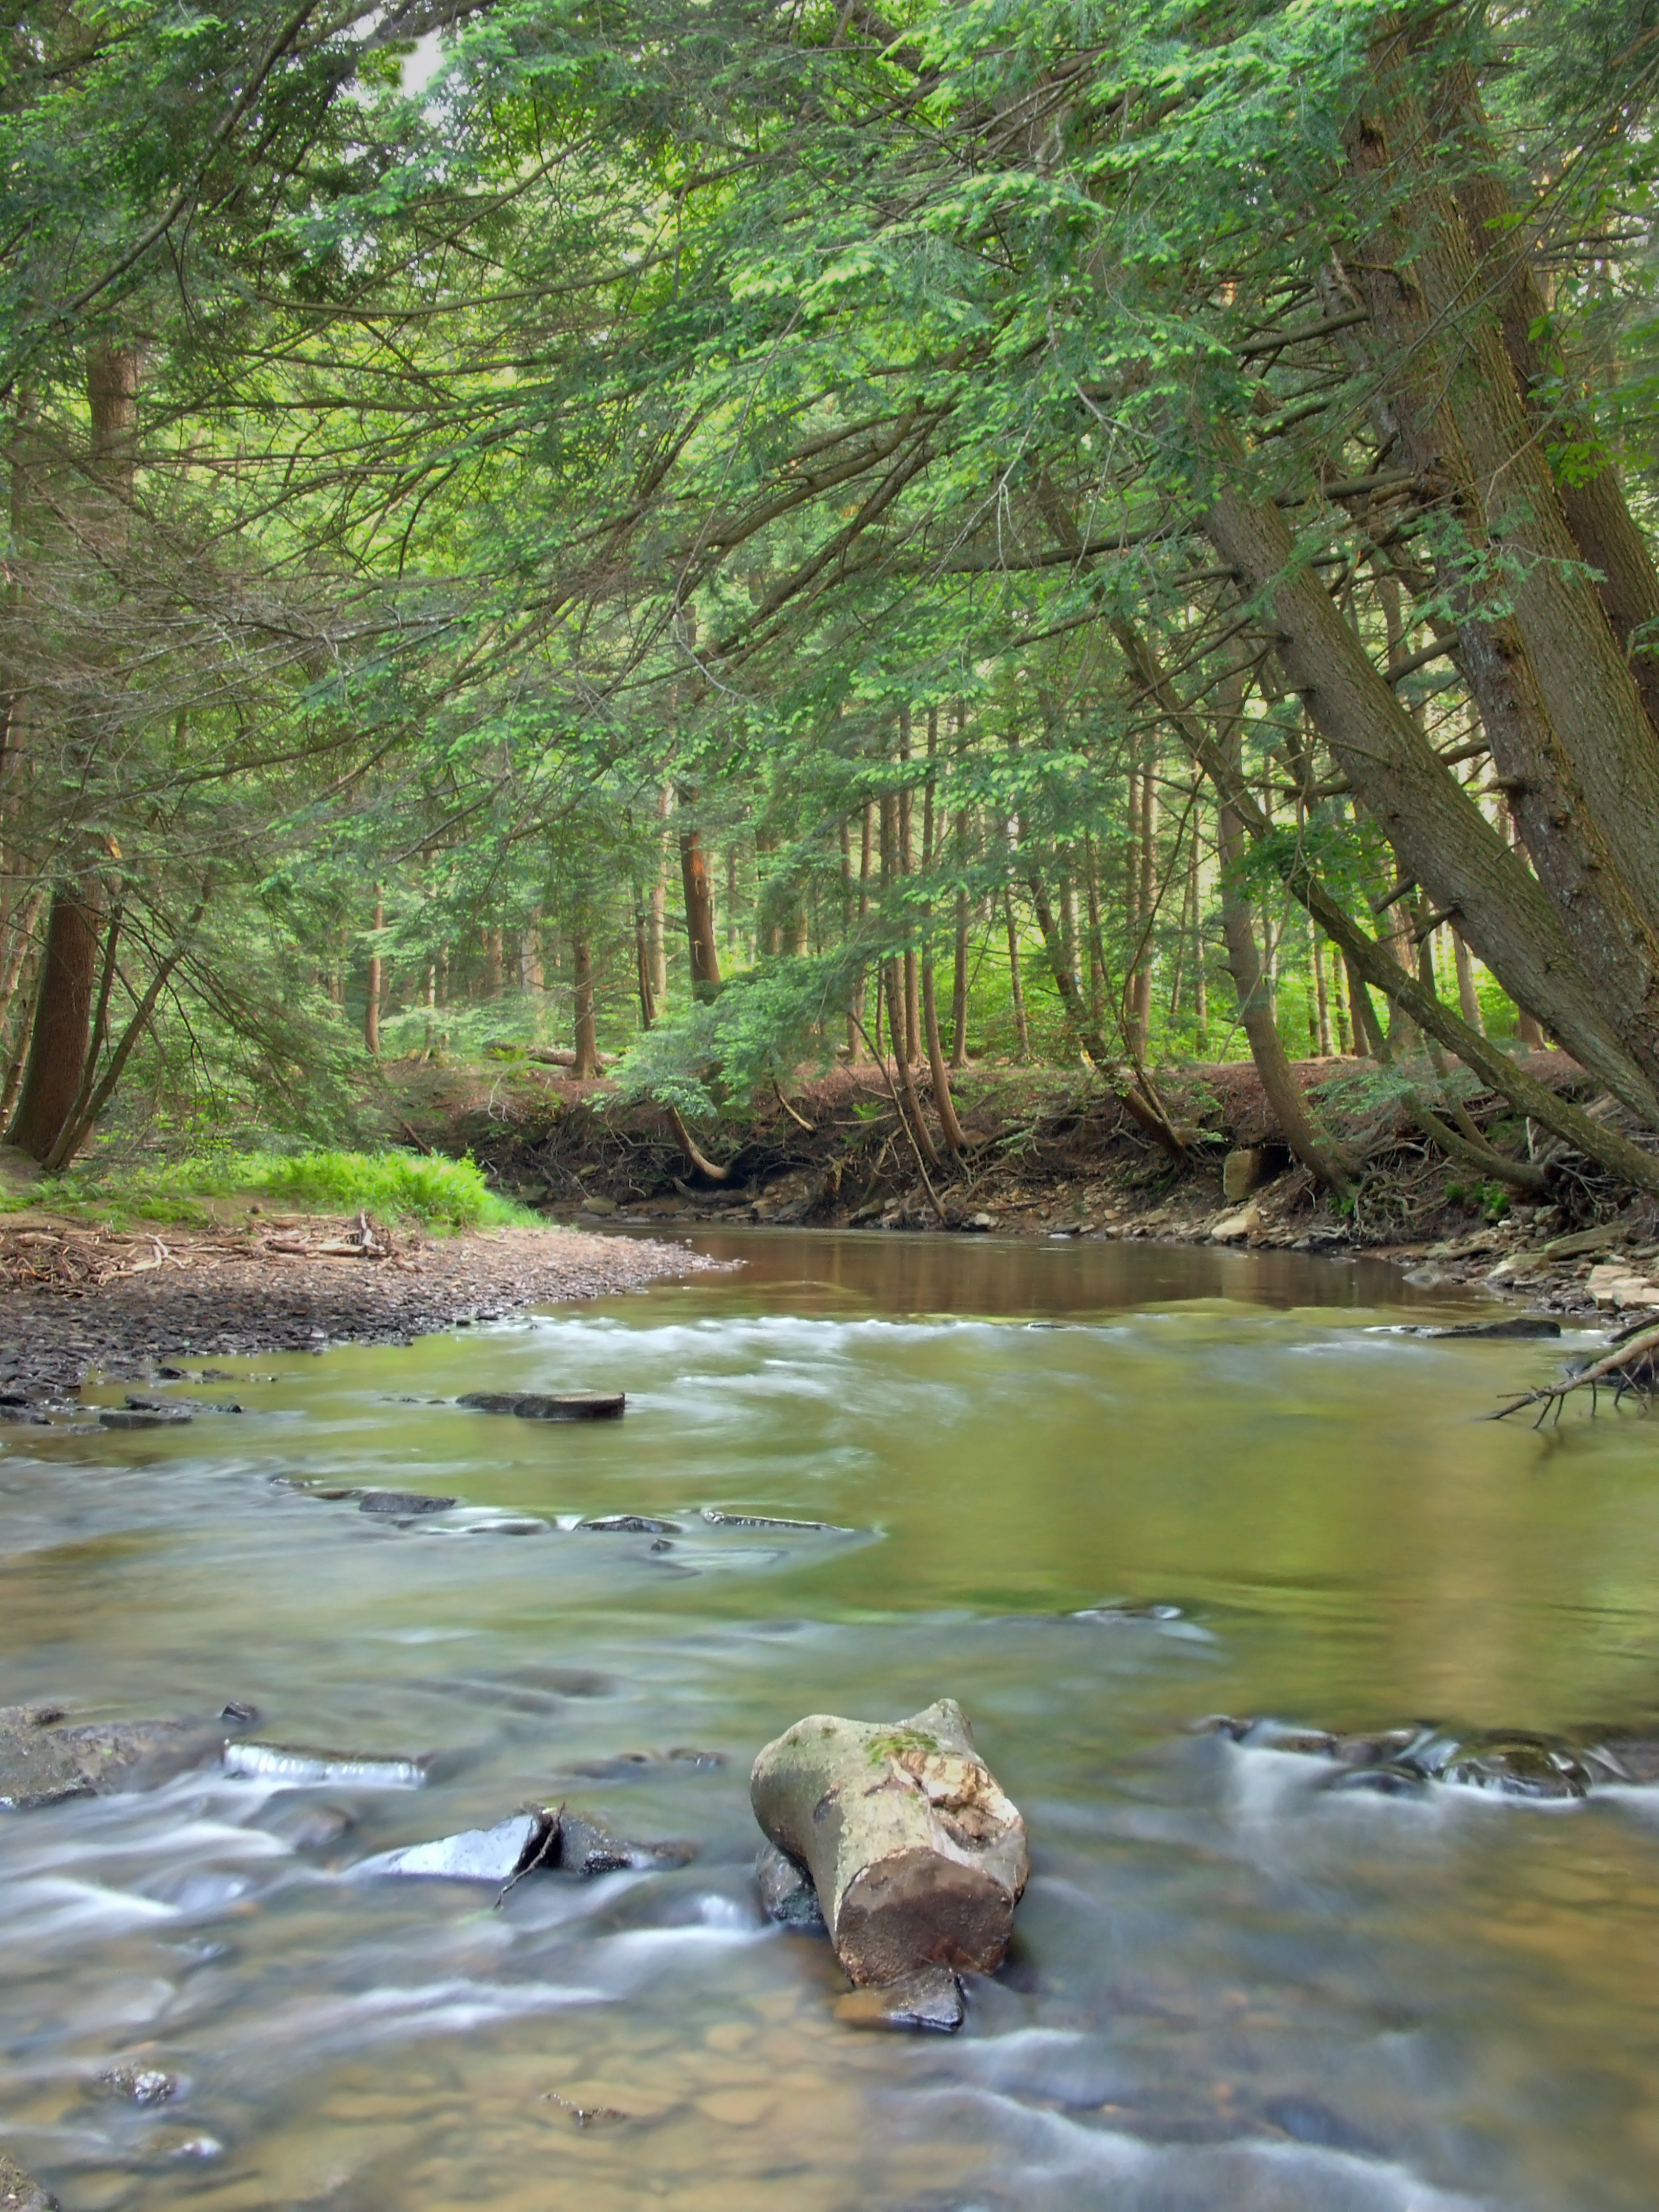
tree, water, nature, forest, creek, swamp, wilderness, river, pond, wildlife, stream, spring, jungle, fauna, body of water, trees, creativecommons, coniferous, rainforest, riparian, wetland, pennsylvaniawilds, hemlocks, easternhemlocks, tsugacanadensis, ravine, cascades, pennsylvania, warrencounty, woodland, habitat, ecosystem, natural environment, geographical feature, recreational fishing